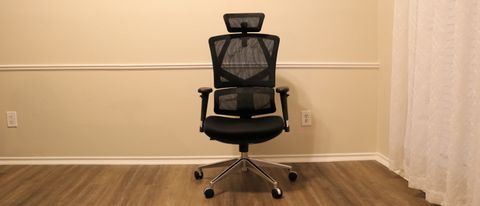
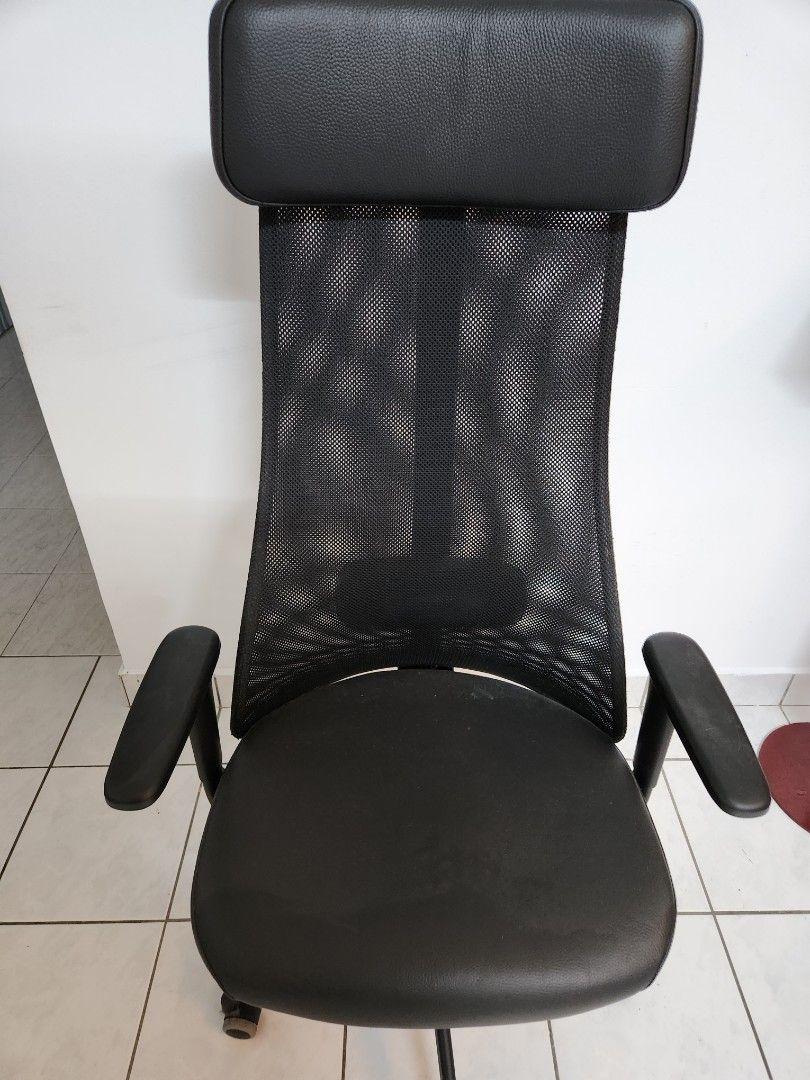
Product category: items_chair
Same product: no